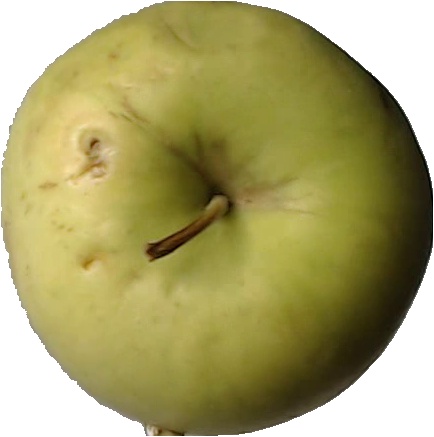
Label: apple_golden_3